Faust (band)

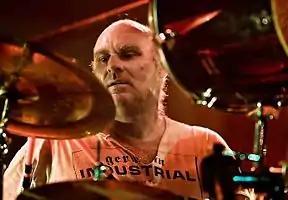
Werner "Zappi" Diermaier performing in France, 2007.

Diermaier and "art-errorist" Péron reunited in 2005, when Zappi proposed that they start a "new" Faust together with Olivier Manchion and Amaury Cambuzat from Ulan Bator. Faust now exists in two completely different incarnations, both active and each reflecting different aspects of the original group. Uwe Nettelbeck died on 17 January 2007.